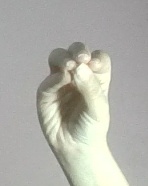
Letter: ha